Traffic cone

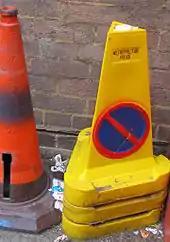
Traffic cone on the right is used to indicate that no parking is allowed (UK)

Traffic cones are designed to be highly visible and easily movable. Various sizes are used, commonly ranging from around to a little over . Typical traffic cones are fluorescent "safety" orange, but other bright colors including yellow, pink, red, and lime green are also used, with the color depending on context in some countries. The cones usually have a retroreflective strip (commonly known as "flash tape") to increase their visibility at night.